North Staffordshire Railway

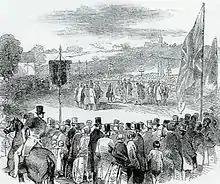
Cutting of the first sod at Etruria

Construction work went ahead under the supervision of the consulting engineer, George Parker Bidder. By February 1847 there were 1,318 men and 60 horses working between Macclesfield and Colwich and they had removed of earth, driven of tunnel heading and erected yards of fencing.